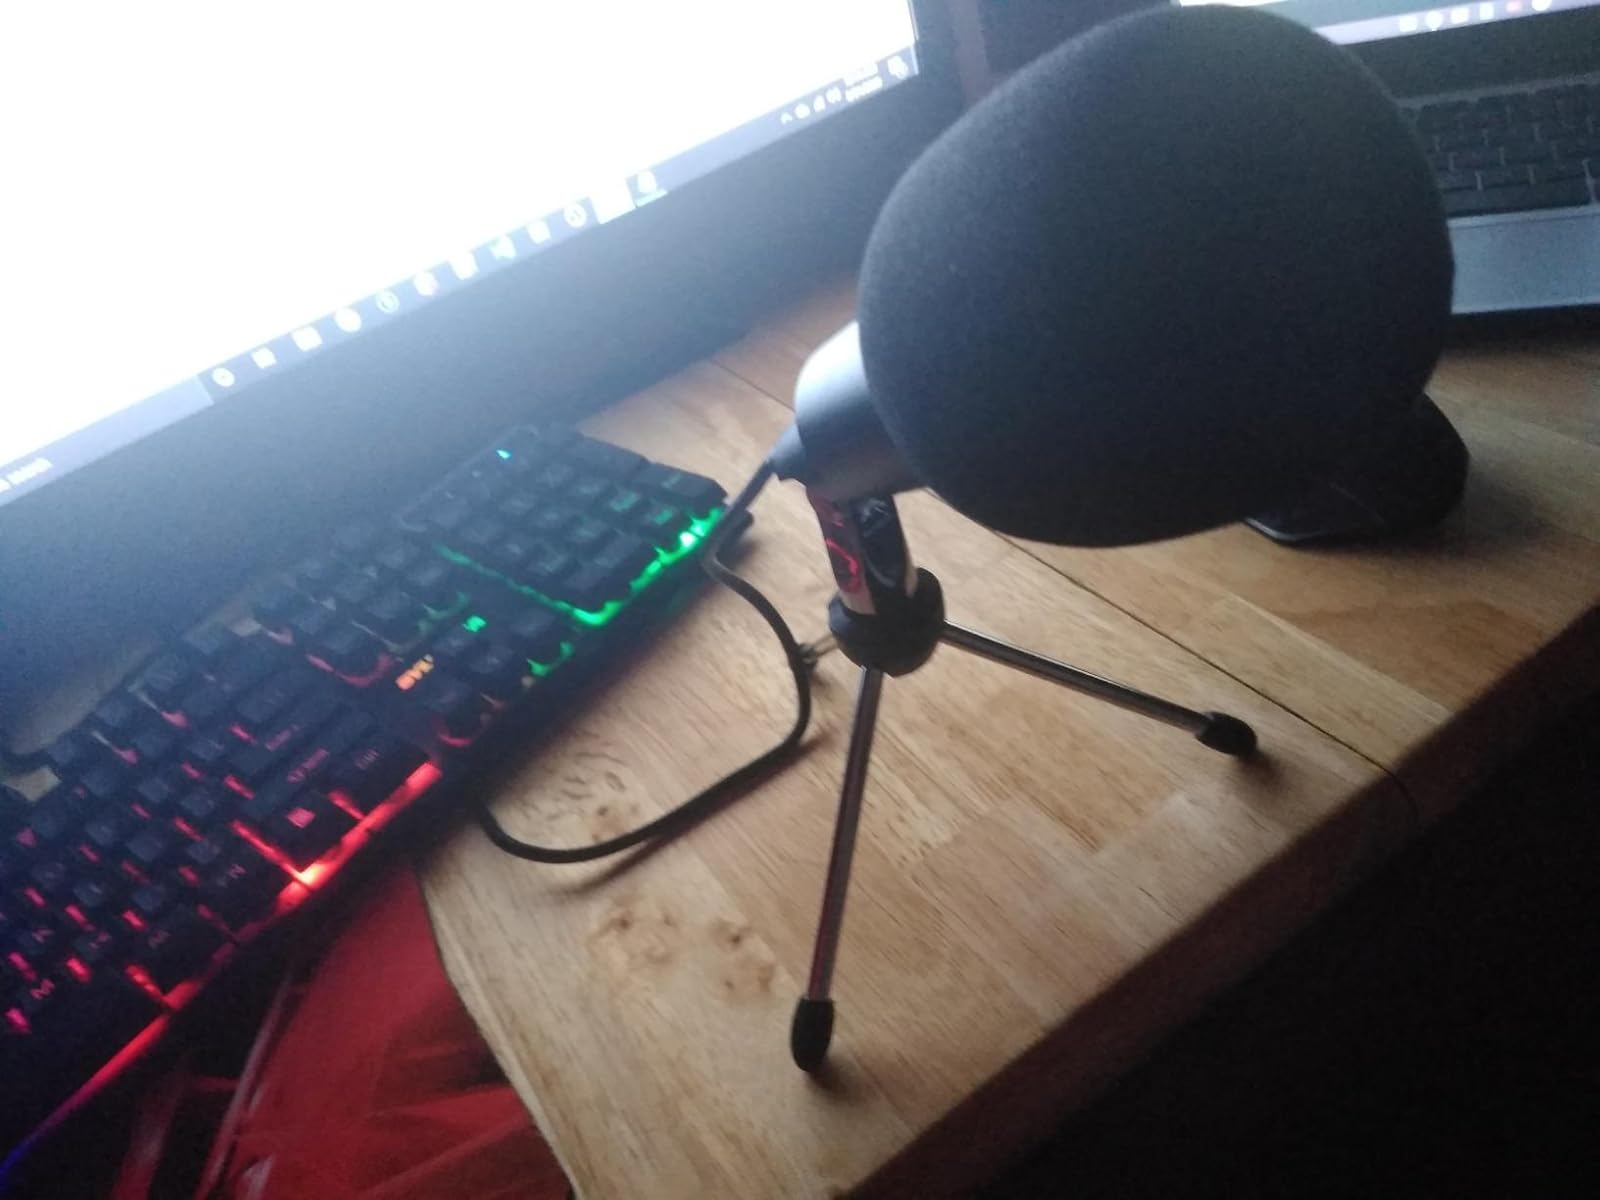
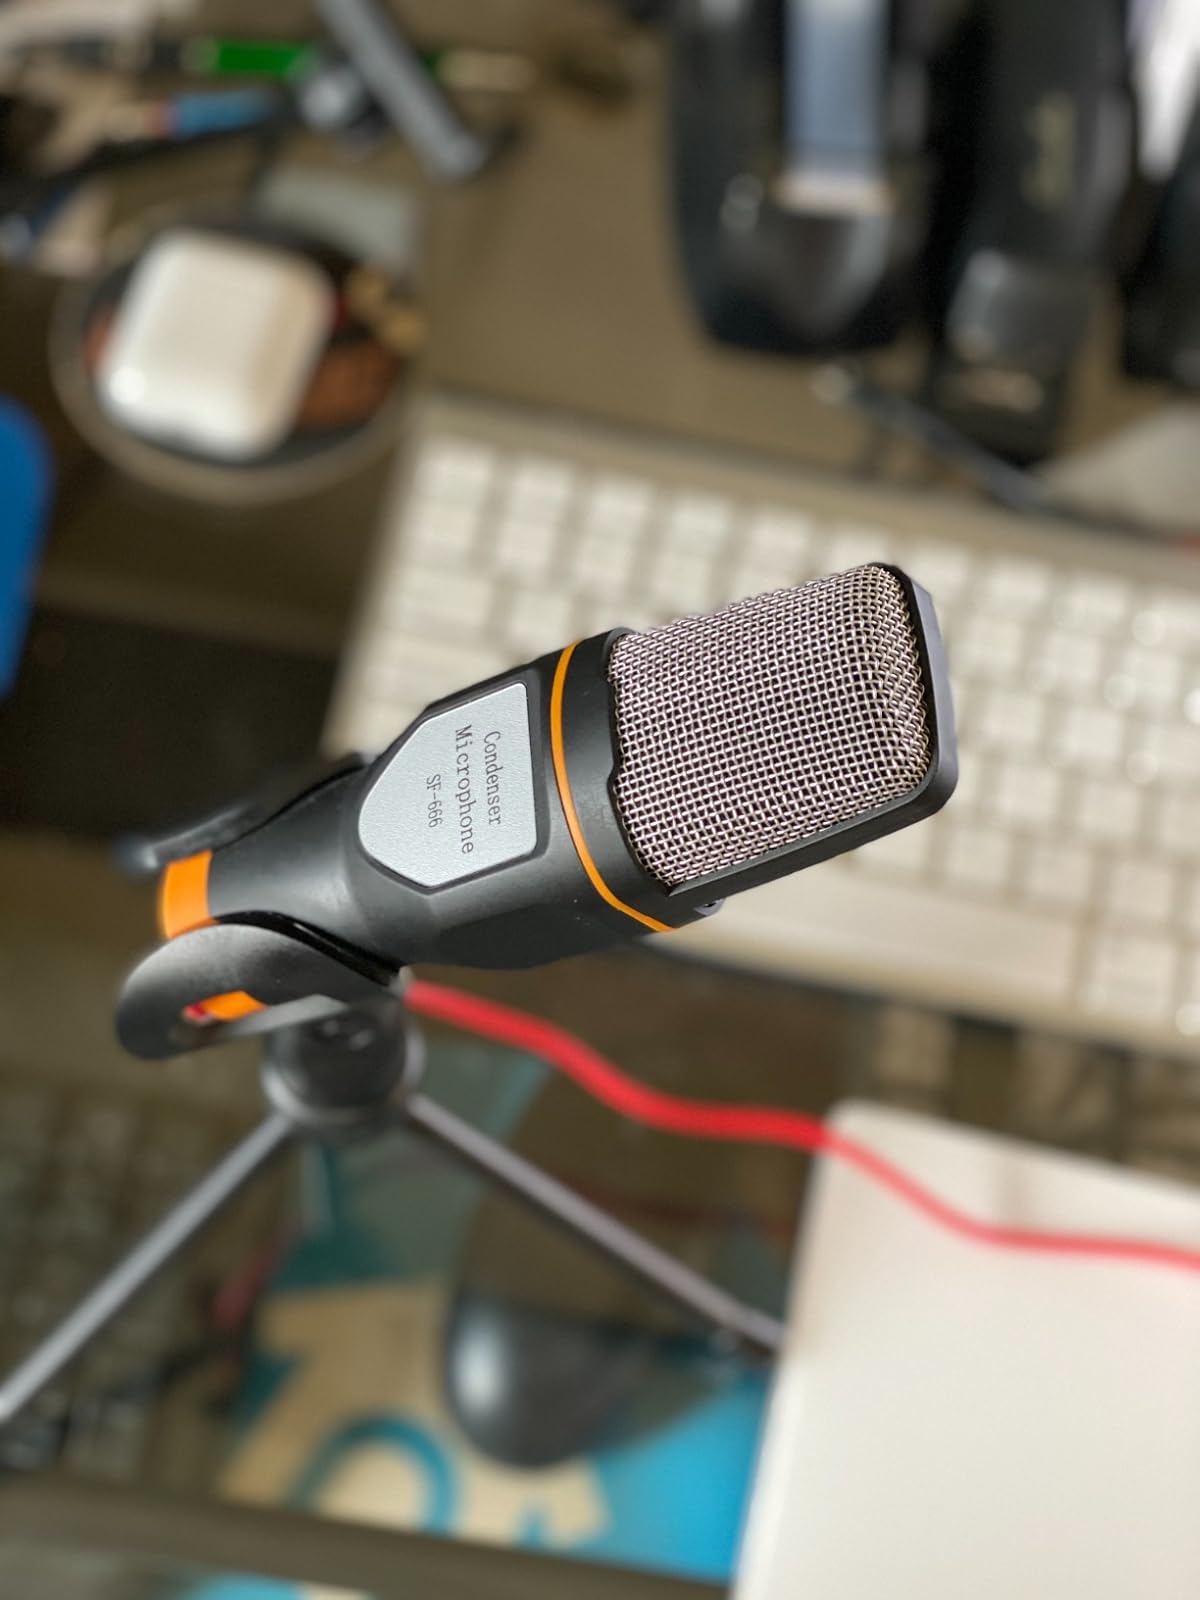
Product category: microphone
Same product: no